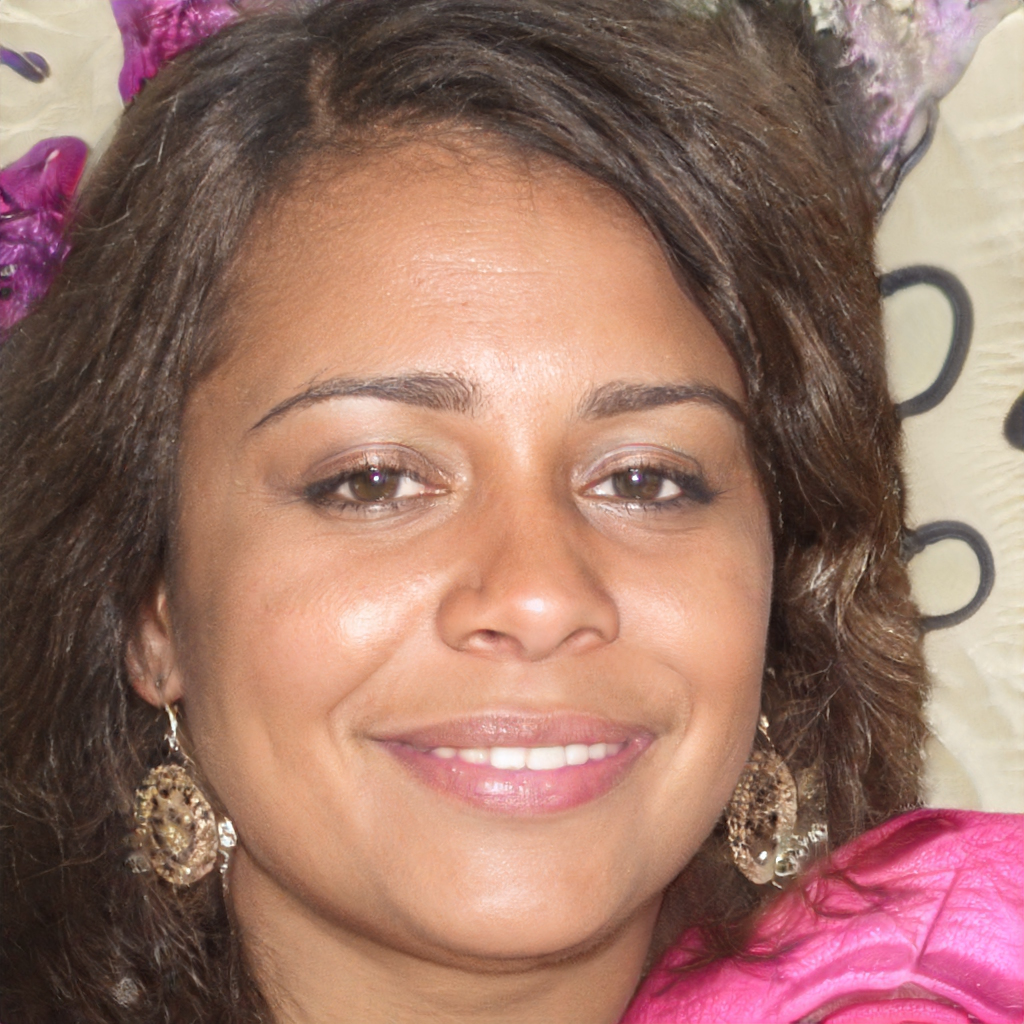
Gender: Female